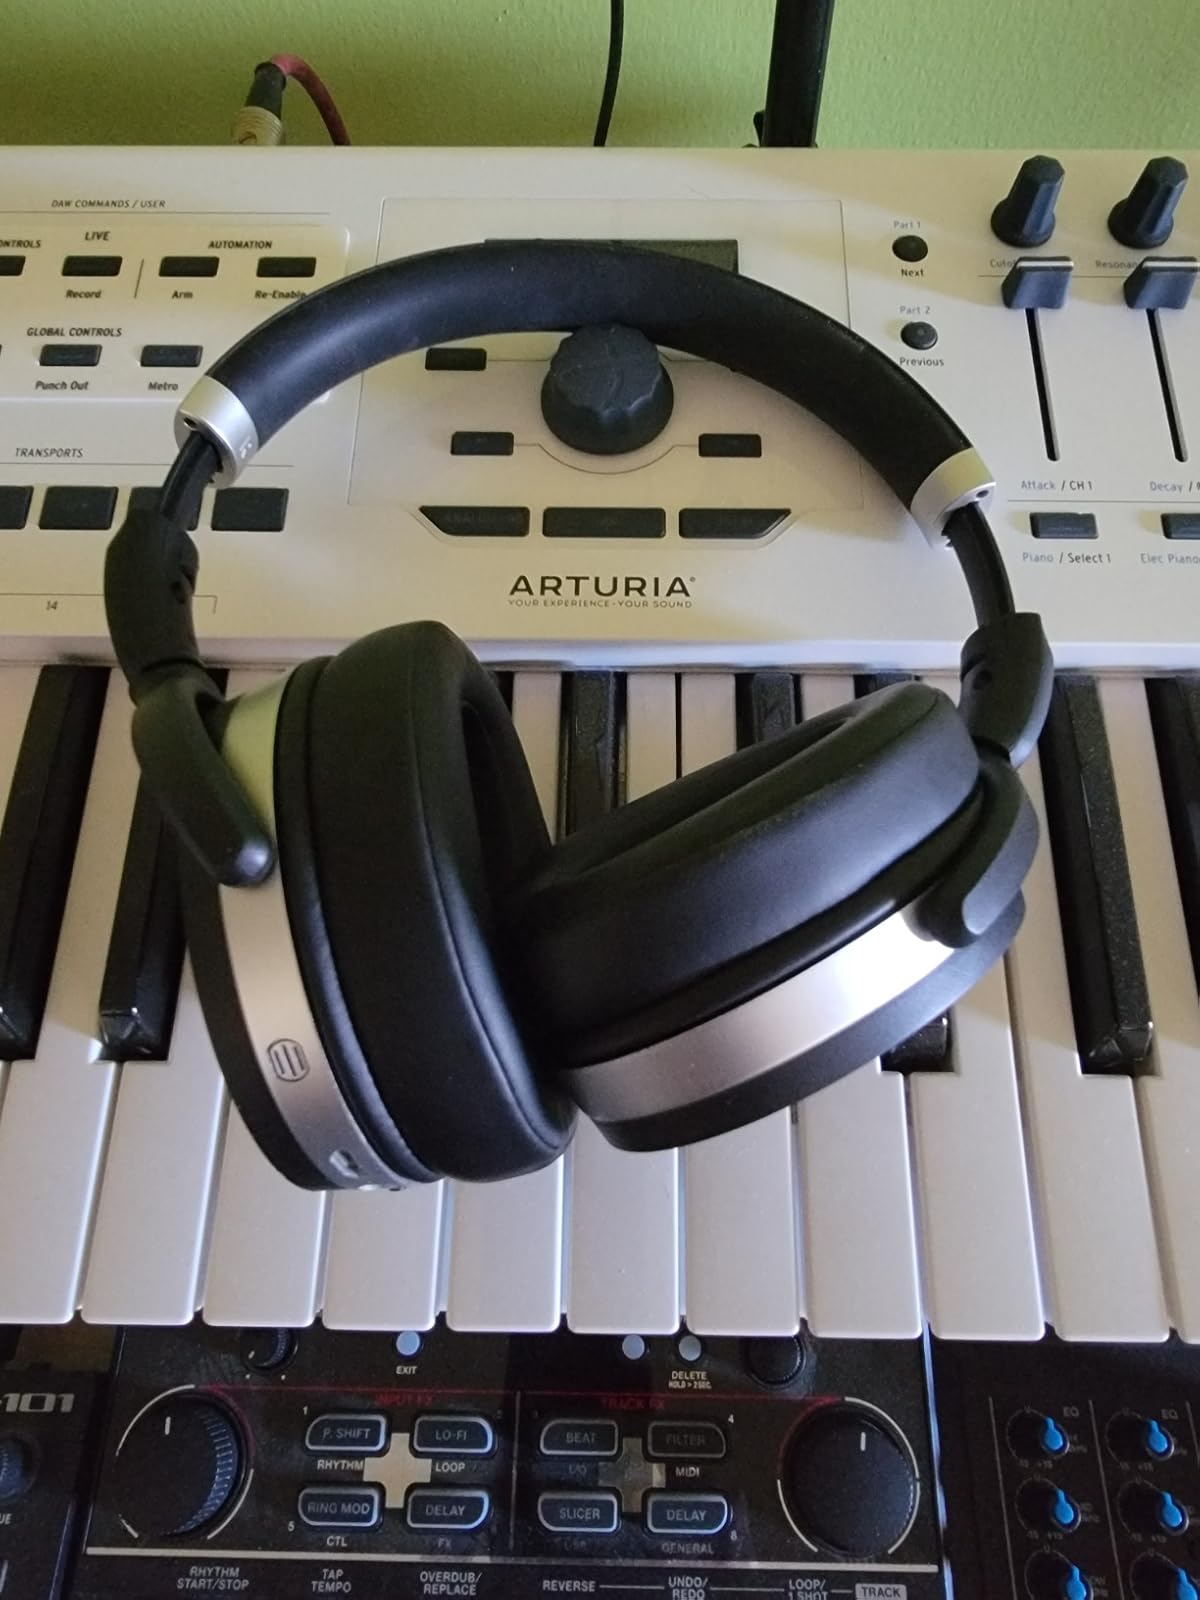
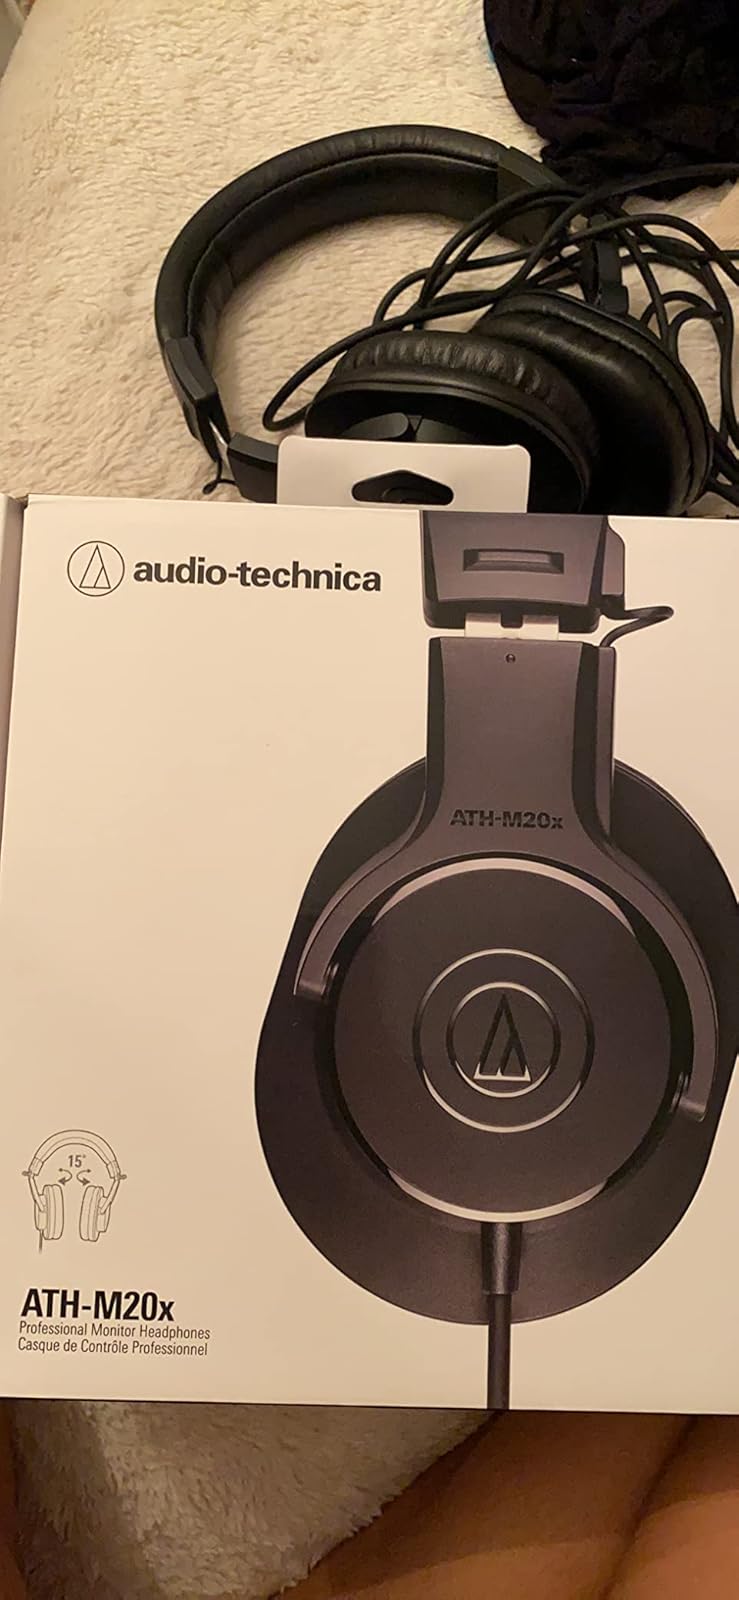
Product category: headphones
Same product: no